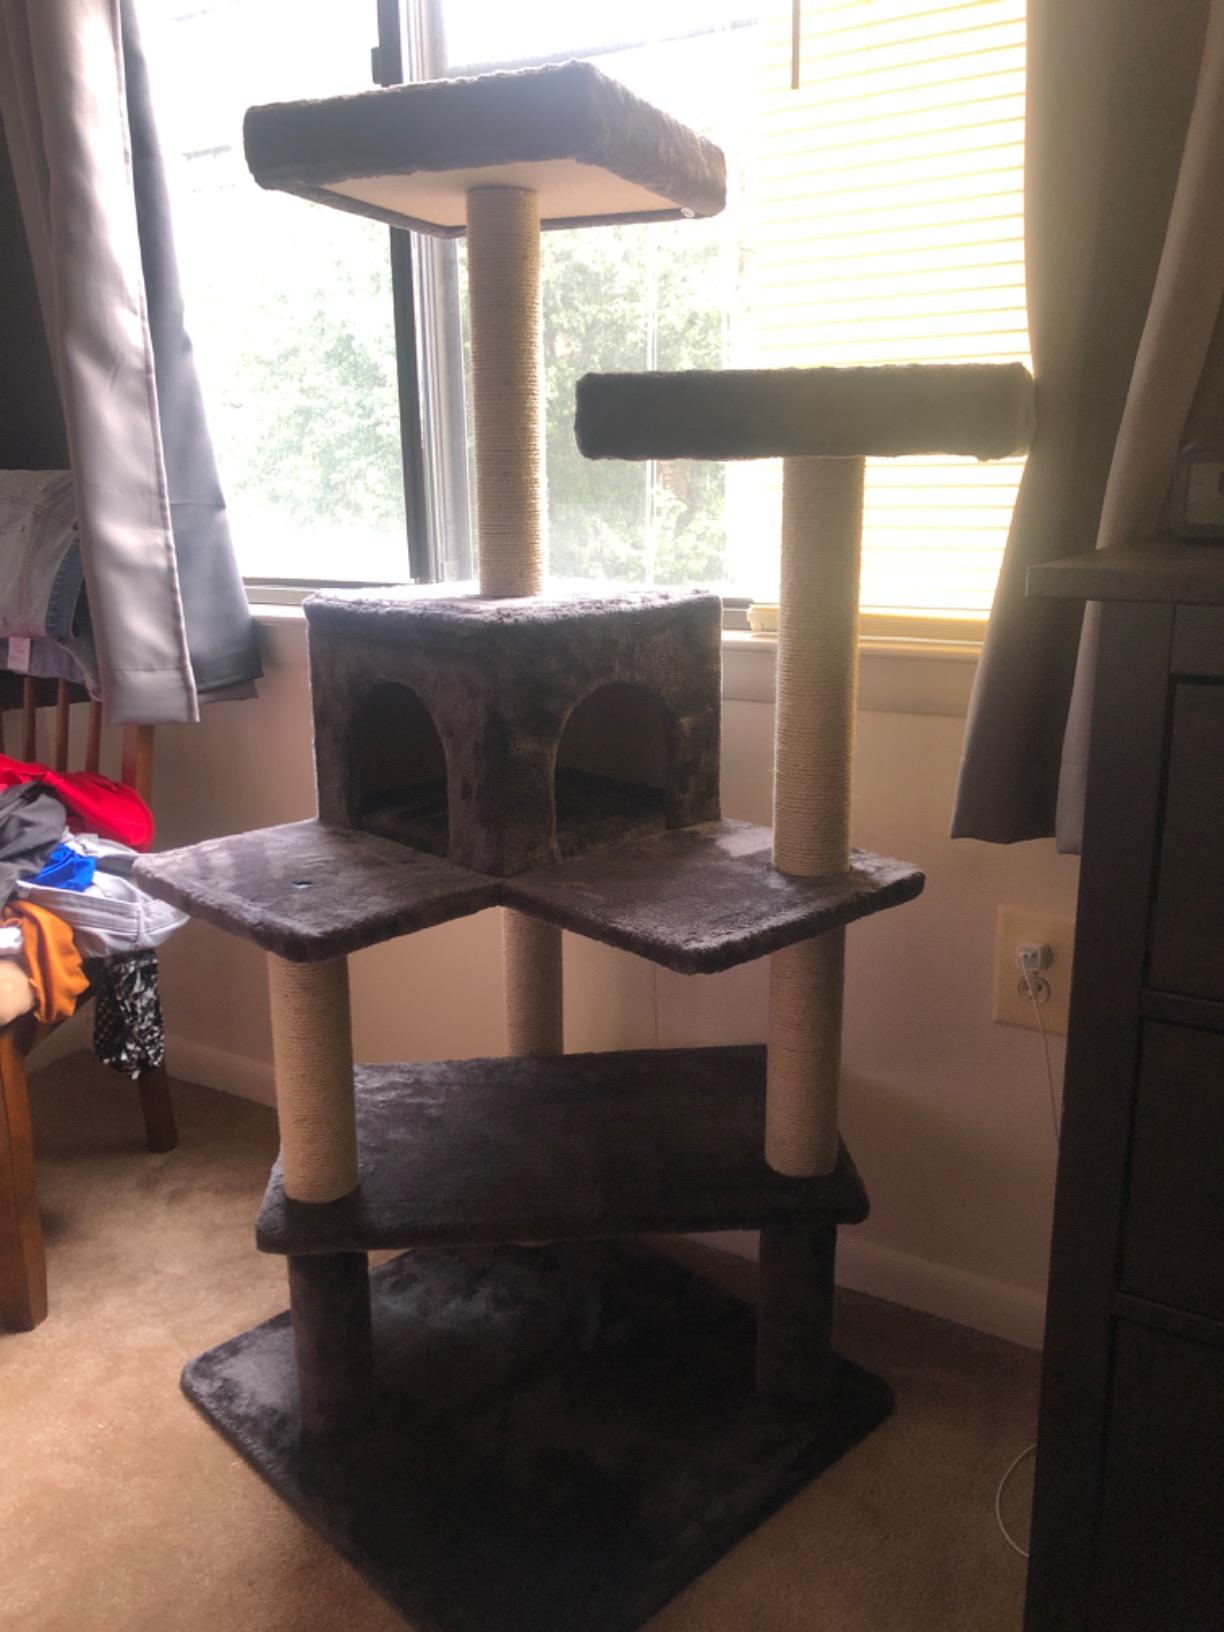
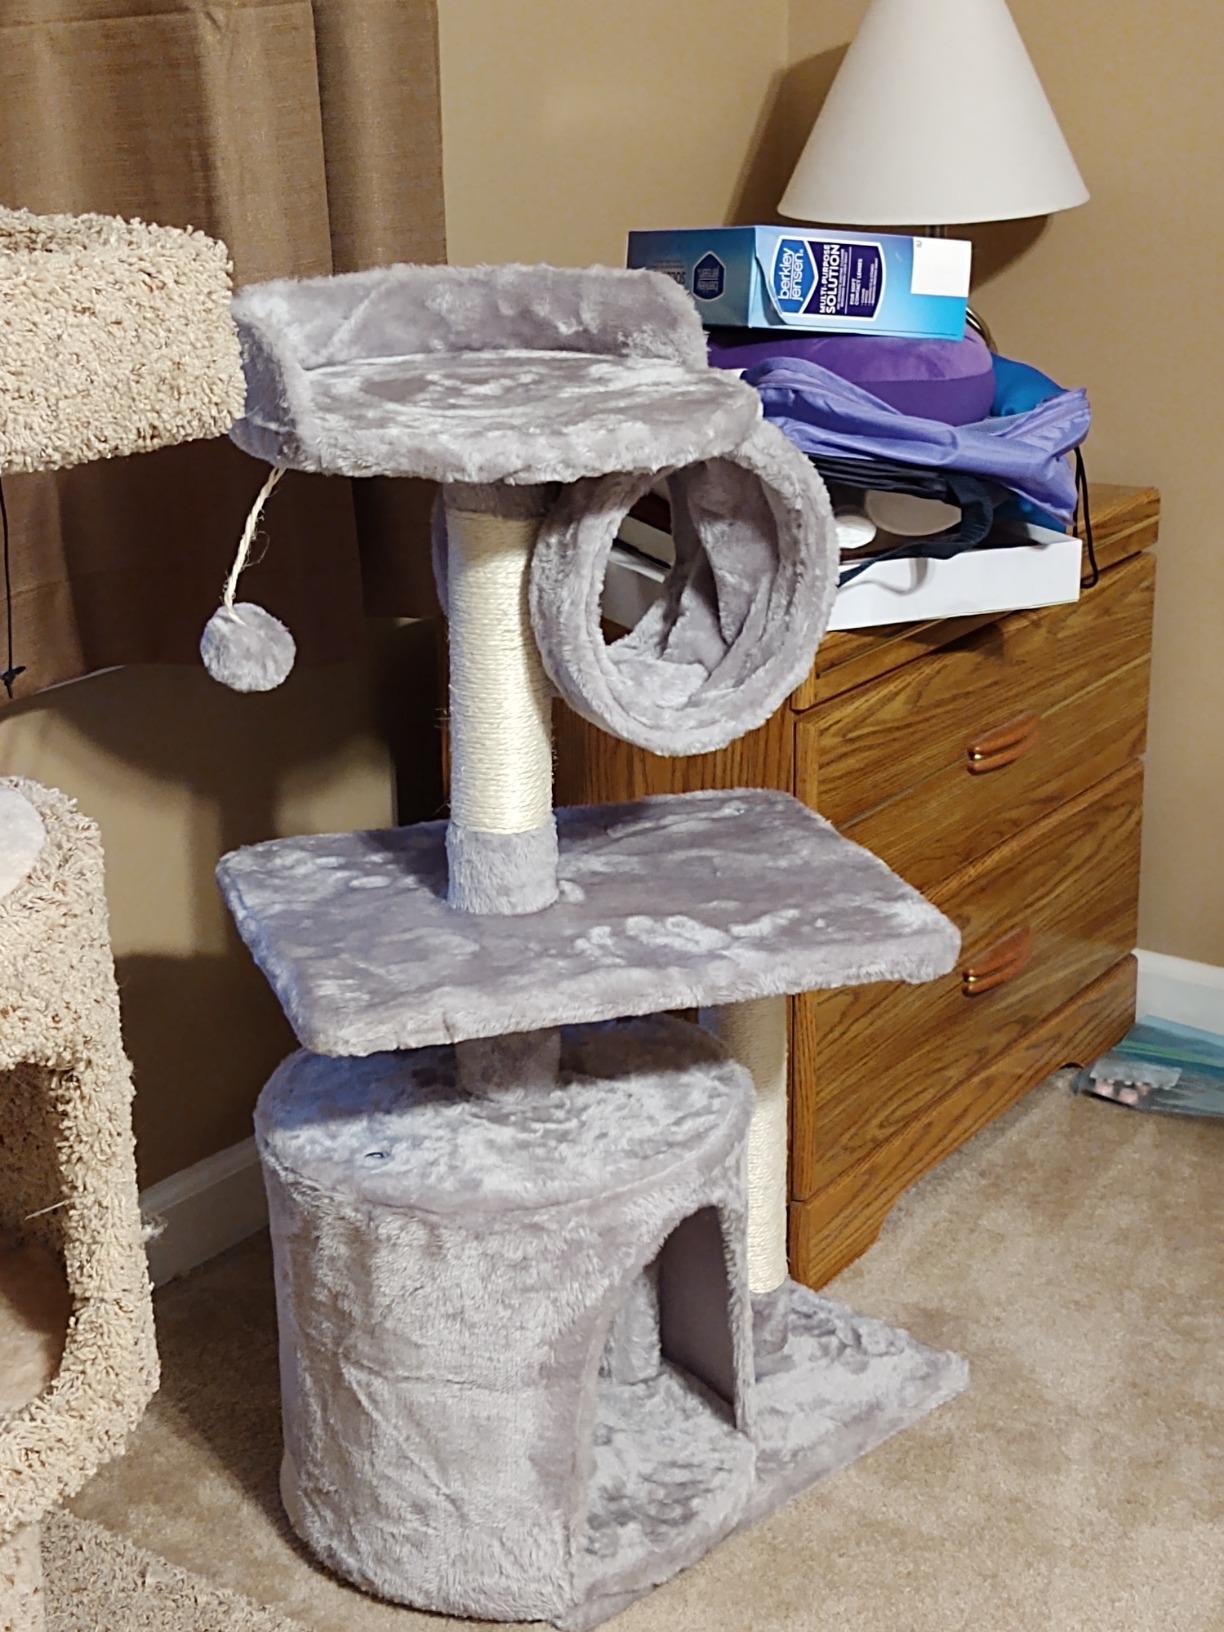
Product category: items_cat tree
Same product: no